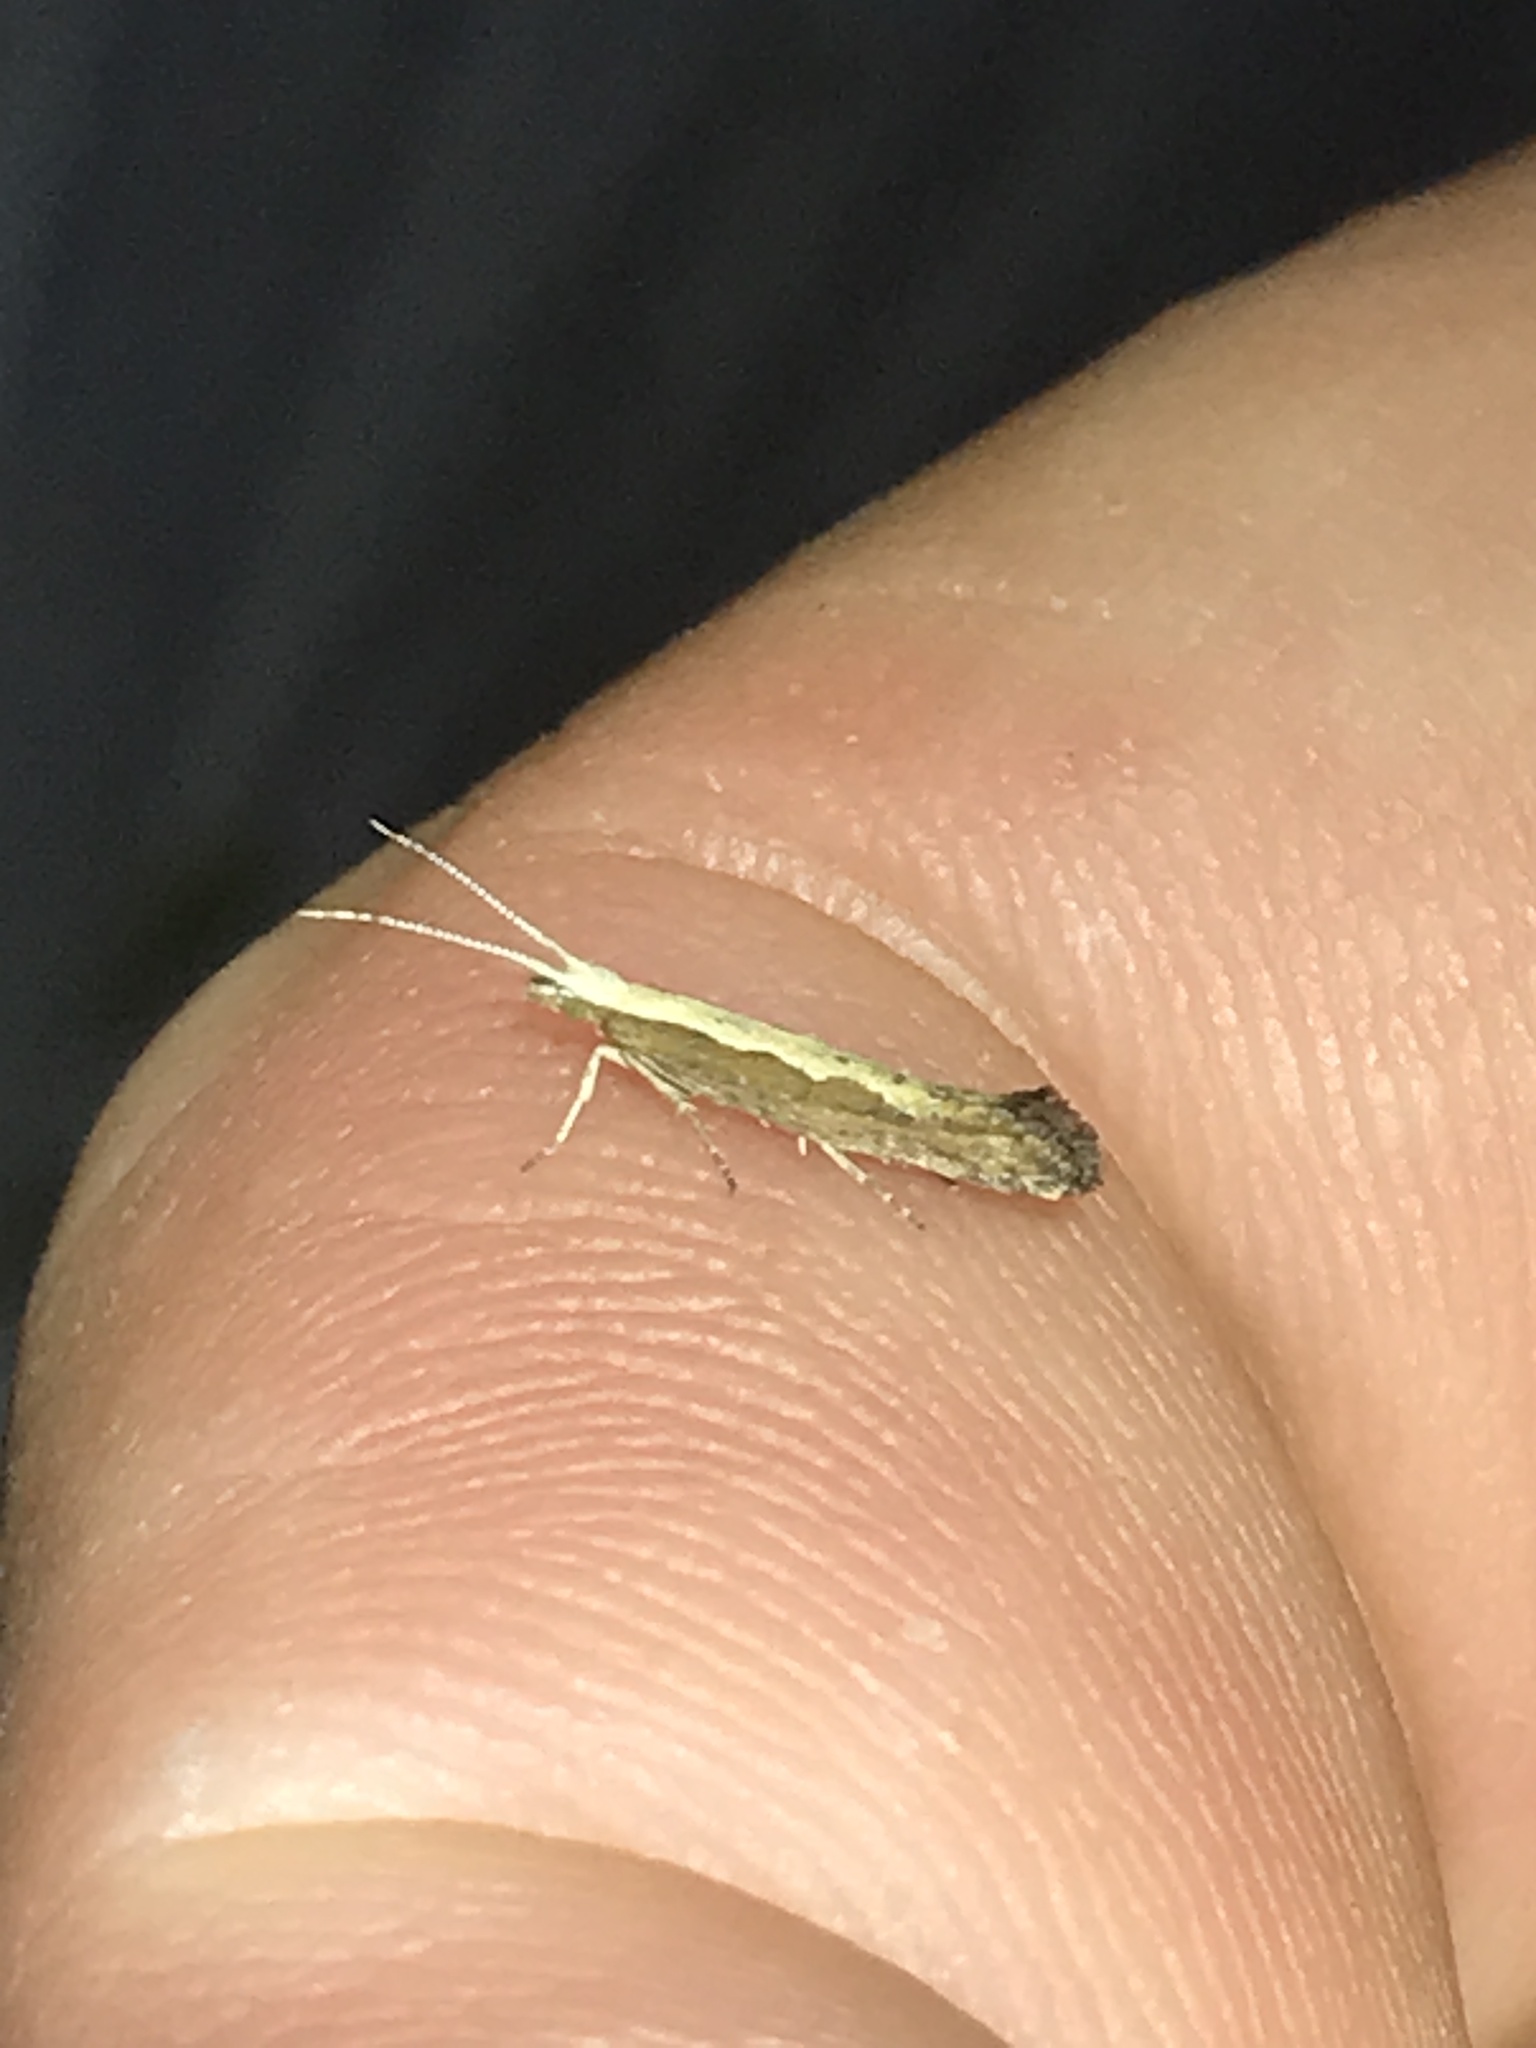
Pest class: diamondback_moth